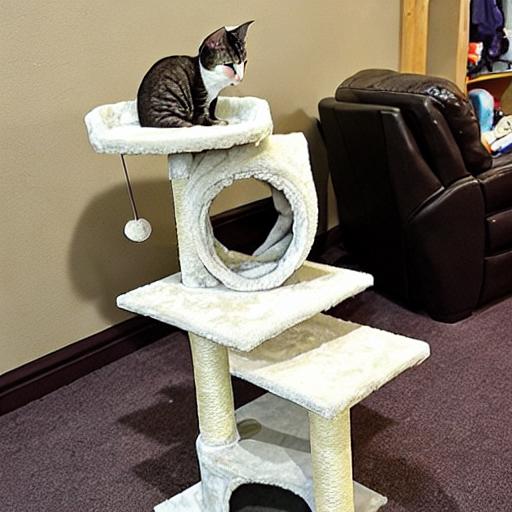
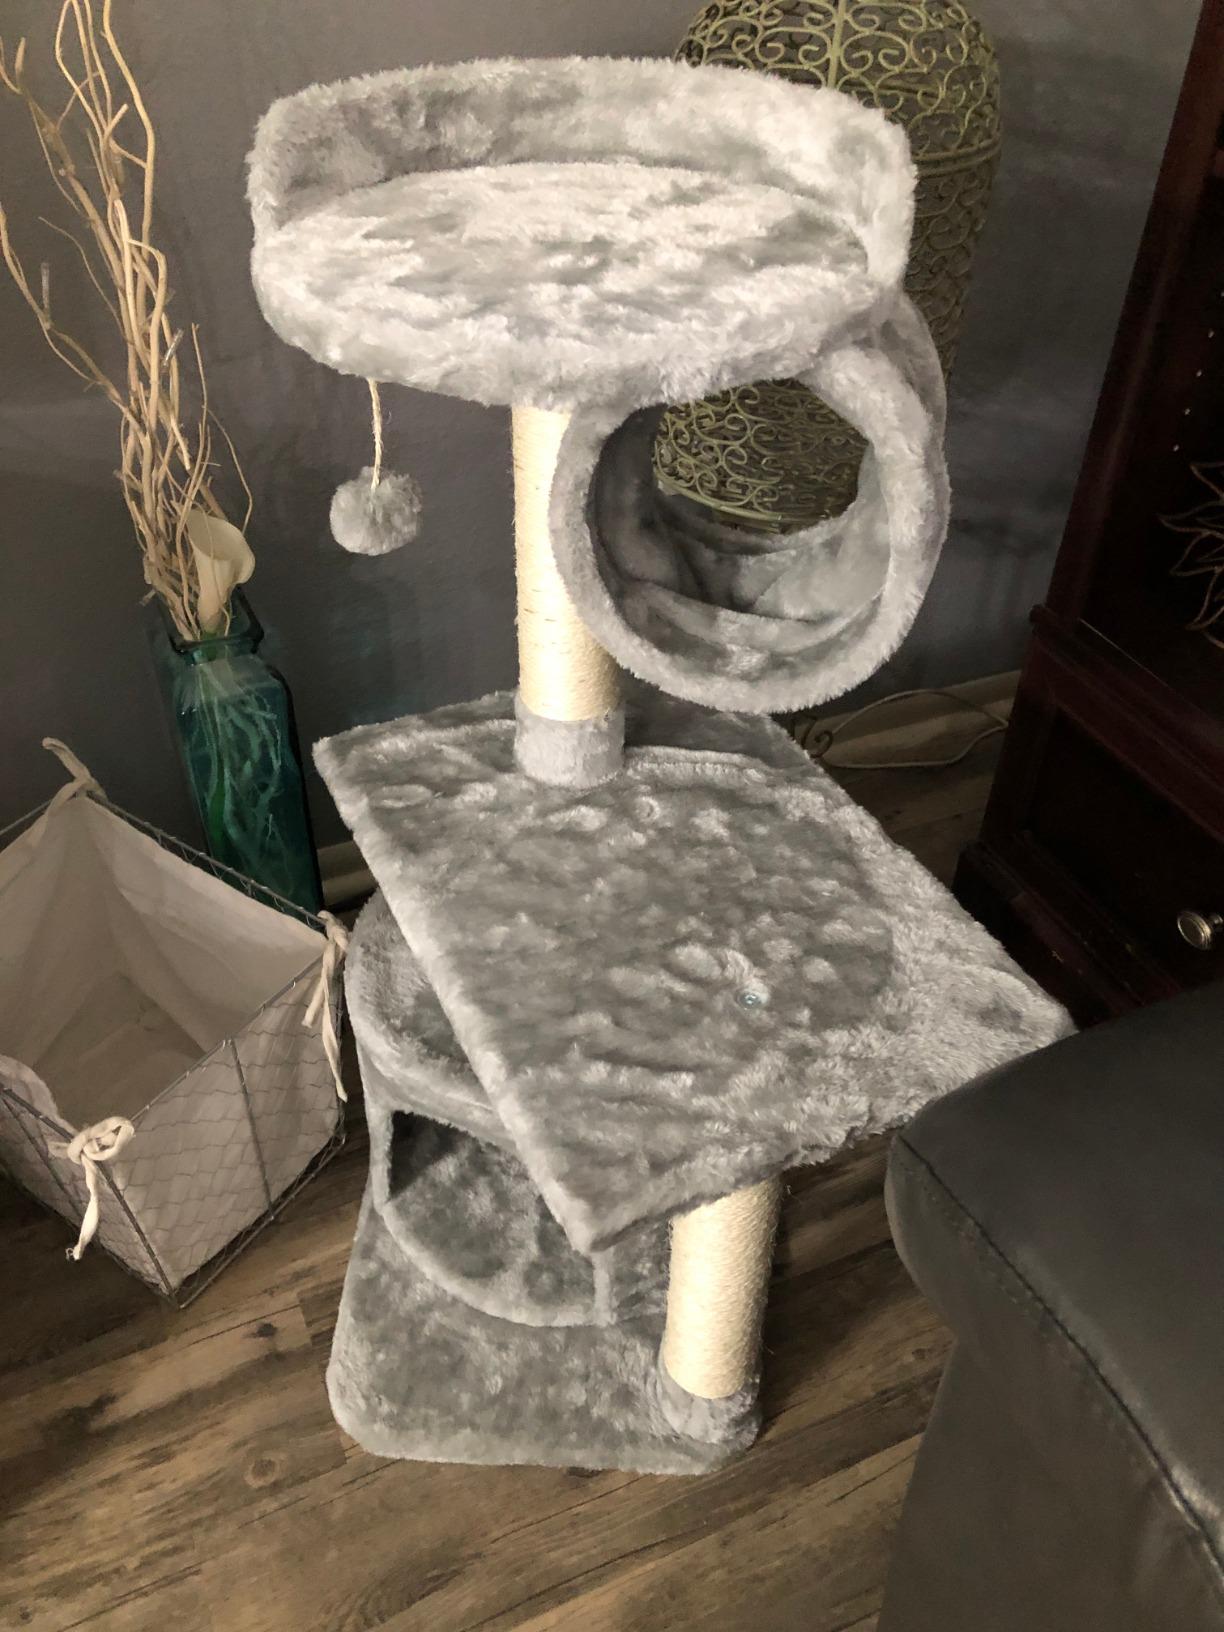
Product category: items_cat tree
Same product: no